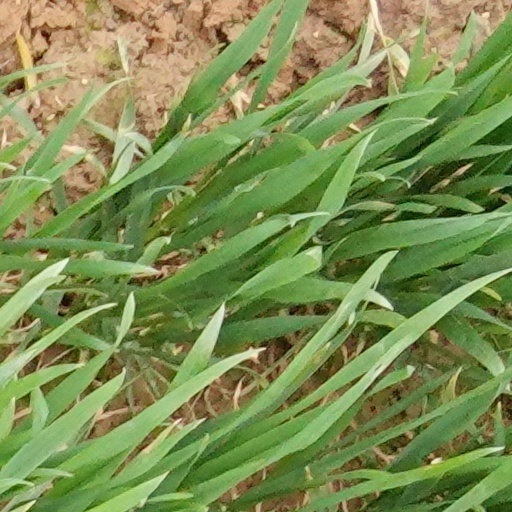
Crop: wheat